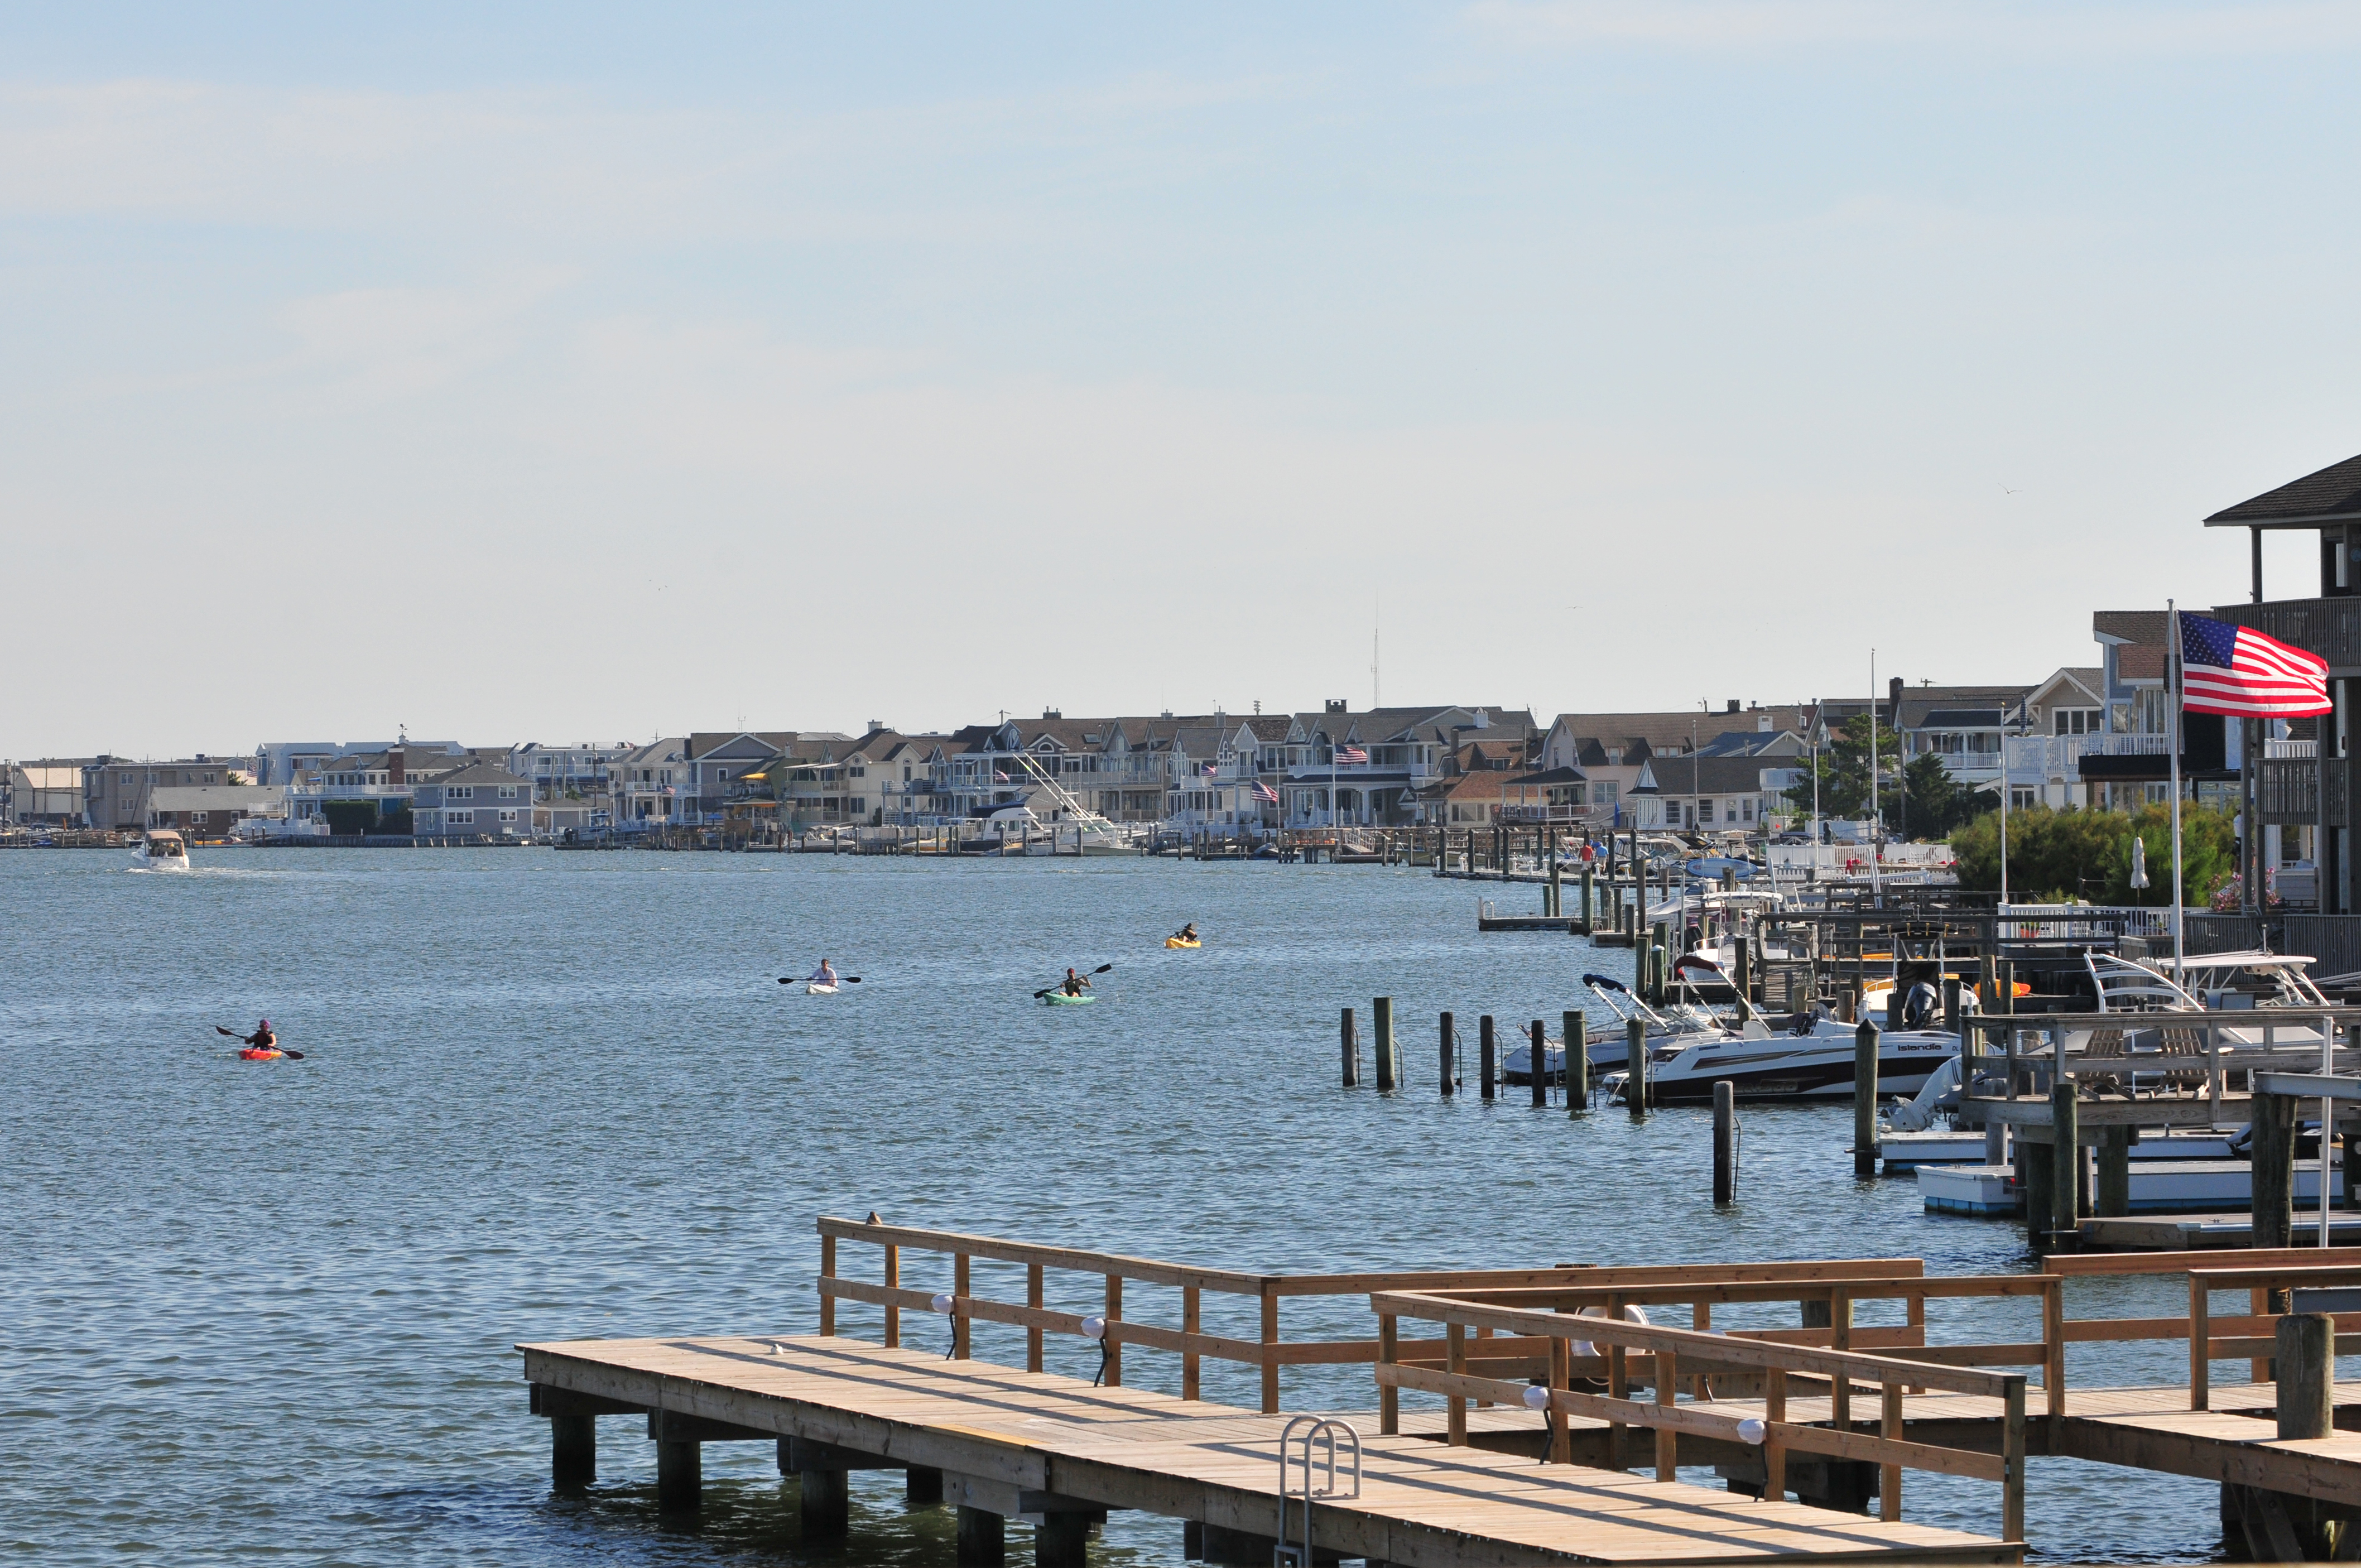
sunset beach, sea, body of water, water, waterway, sky, harbor, dock, marina, coast, shore, boat, coastal and oceanic landforms, ocean, port, pier, city, boating, bay, channel, beach, lake, recreation, river